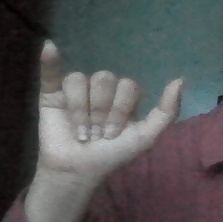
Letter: ya